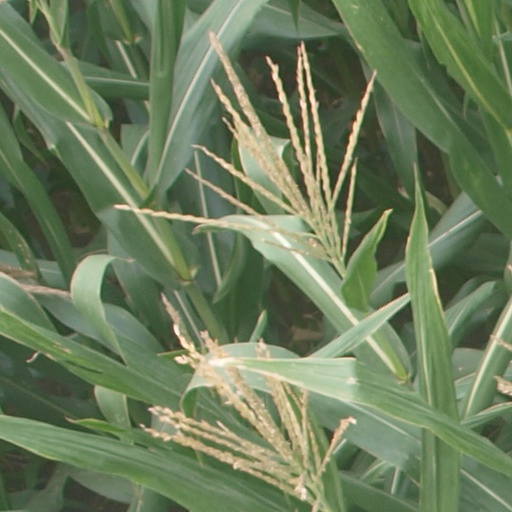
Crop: maize; corn